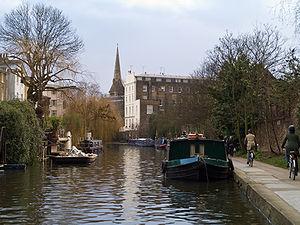
Le Regent's Canal à Londres (Royaume-Uni). A l'arrière-plan, l'église de St Mark Regents' Park.
007 Spectre est un film d'espionnage américano-britannique réalisé par Sam Mendes, sorti en 2015. 24ᵉ aventure cinématographique de James Bond, le titre du film fait référence à l'organisation criminelle SPECTRE, apparue dans de nombreux épisodes de la saga depuis ses débuts.
Londres est un nœud d'échange du réseau aérien, ferroviaire, routier et fluvial au Royaume-Uni. La ville dispose d'un réseau dense et étendu de transports publics et privés.